Vaychi

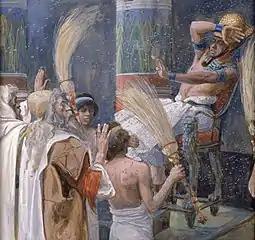
"The Plague of Flies" (watercolor circa 1896–1902 by James Tissot)

Reading Genesis 47:28, "Jacob lived in the land of Egypt seventeen years," the Midrash HaGadol explained that these correspond to the 17 years that Joseph lived in his father’s home. Thus, for the 17 years that Jacob sustained Joseph, Joseph in turn sustained Jacob for the same period, measure for measure.